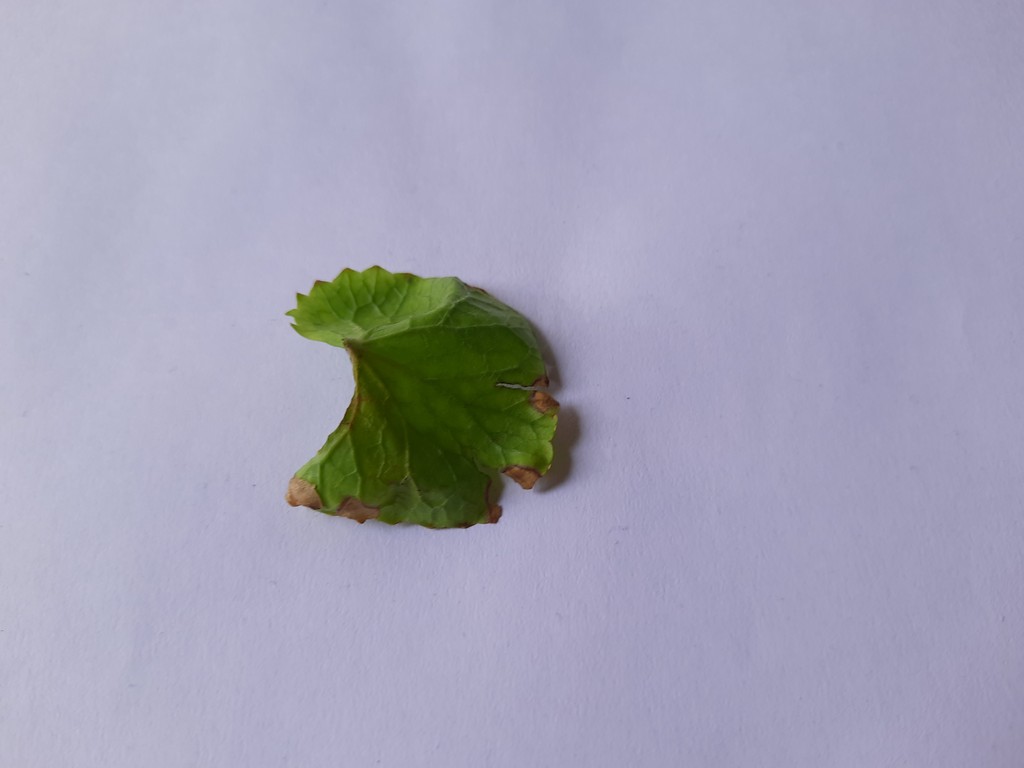
Label: Unhealthy